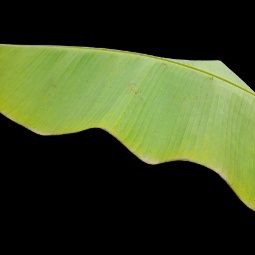
Label: Sulphur